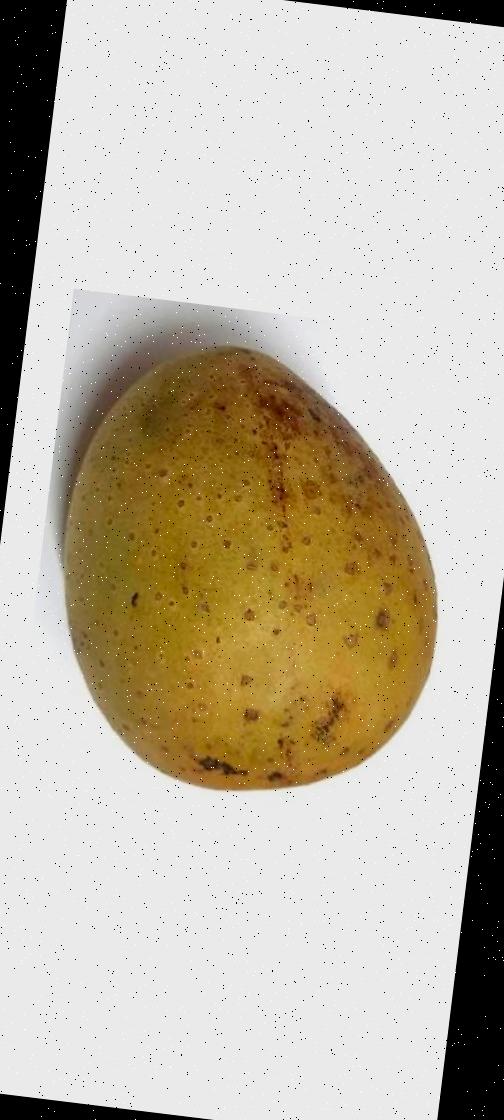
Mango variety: Gourmoti